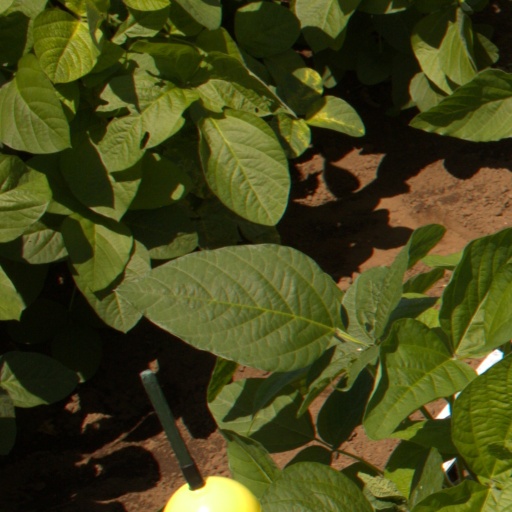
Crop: soybean